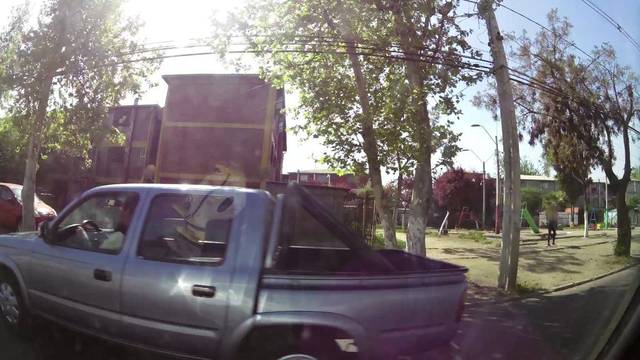
Region: Chile
Coordinates: -33.425, -70.74